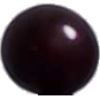
Label: Cherry Wax Black 1